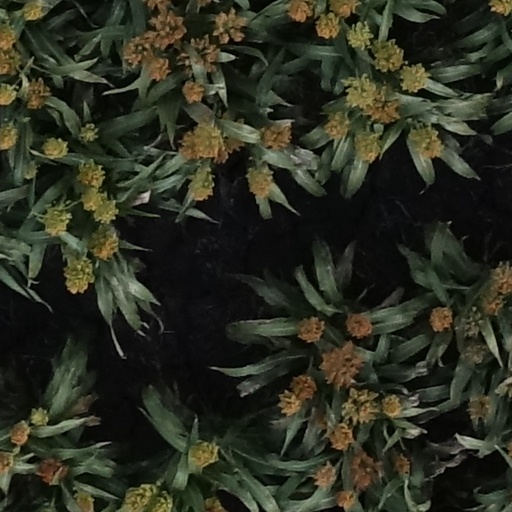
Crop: sorghum